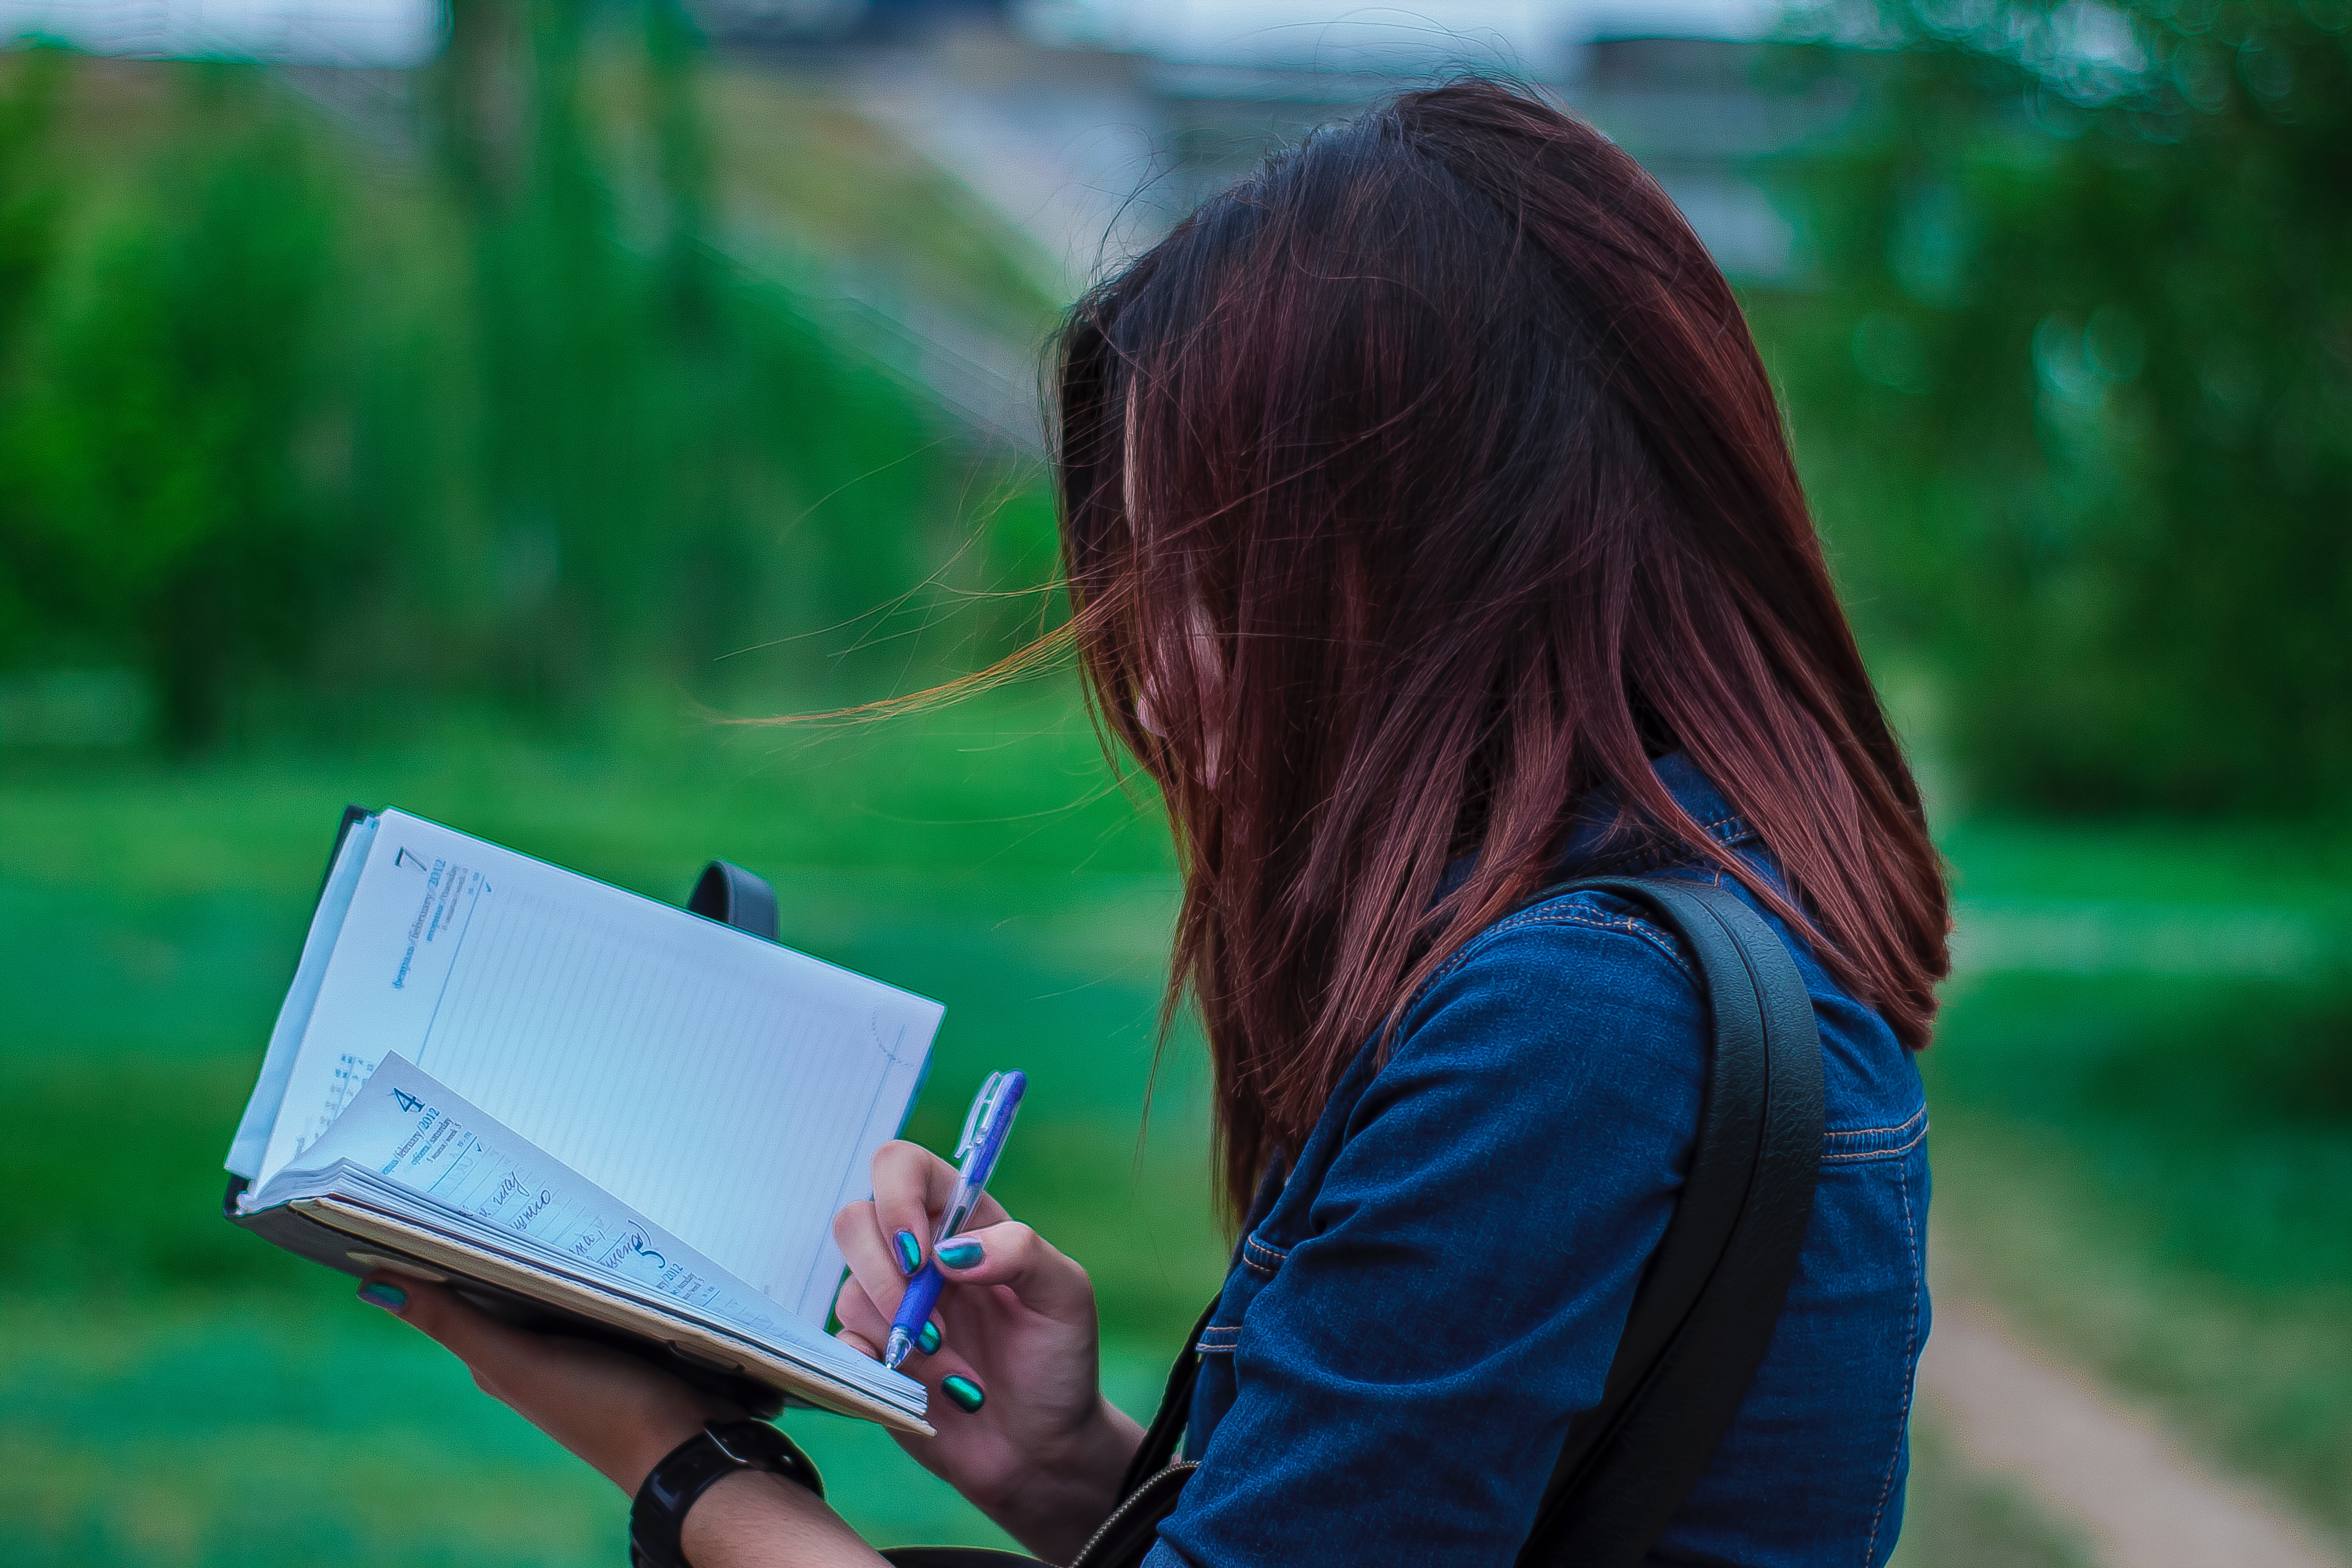
reading, tree, technology, netbook, electronic device, fun, grass, photography, adaptation, sitting, learning, plant, leisure, student, gadget